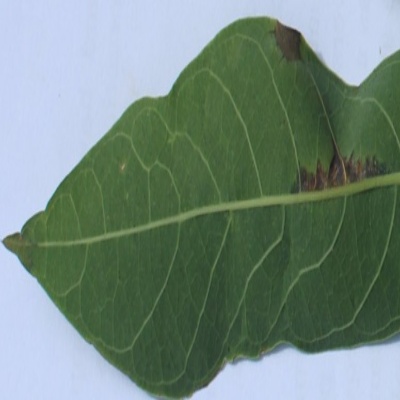
Crop: Cassava
Condition: bacterial blight